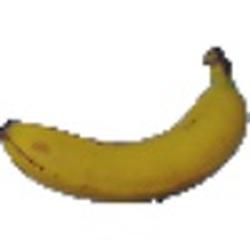
Label: Banana